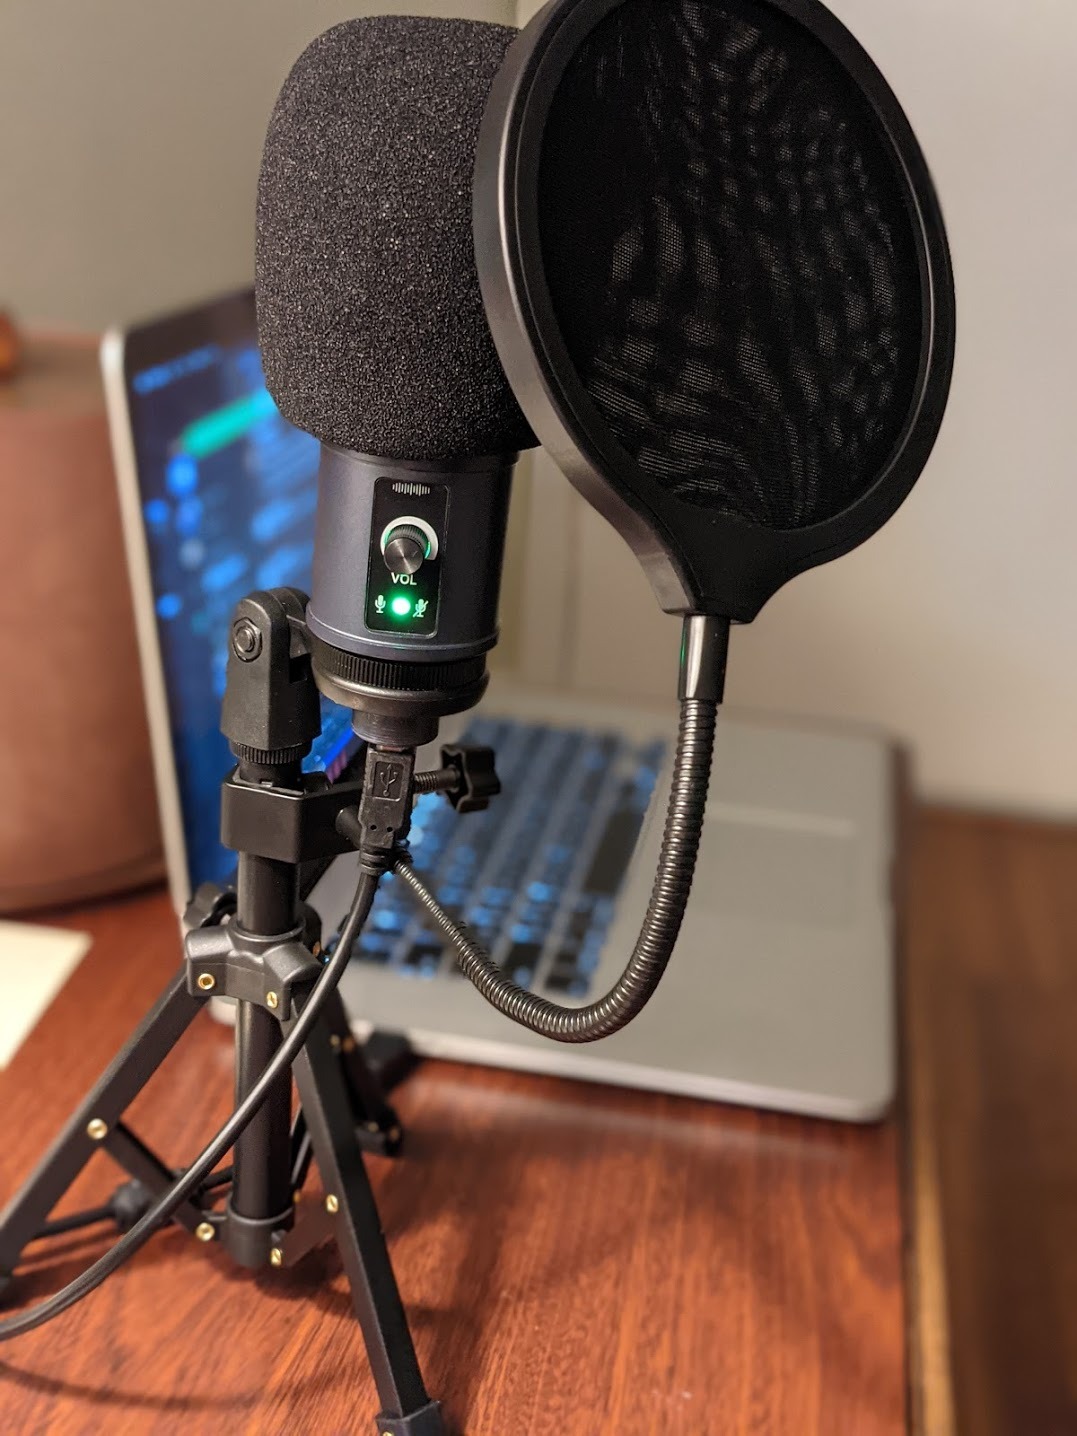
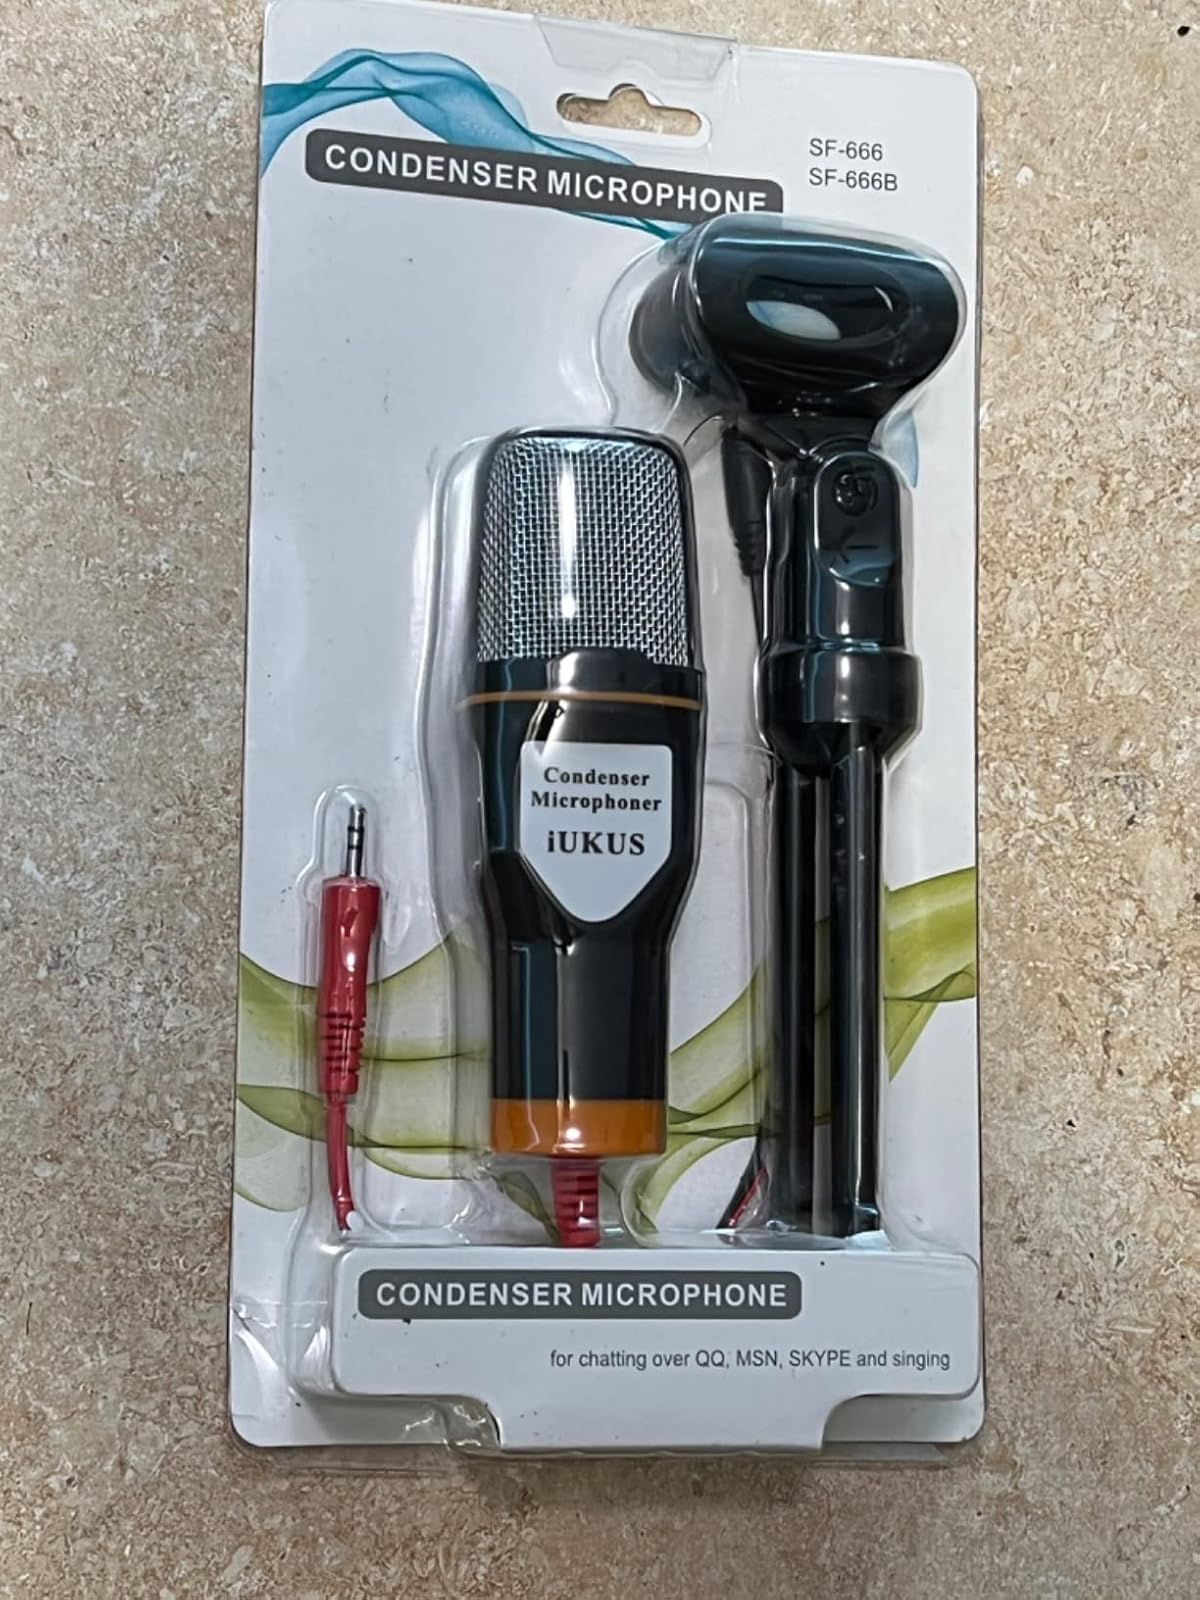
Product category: microphone
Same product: no